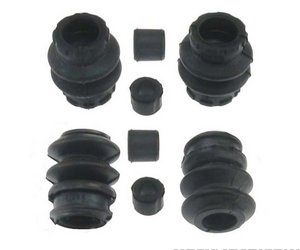
غطاء انزلاق دبوس البستم - FORD  FIESTA أمامي ( 2011)
غطاء انزلاق دبوس البستم - FORD FIESTA أمامي ( 2011) If product description isn't matching, just WhatsApp us – we sell all types of products. إذا لم يكن وصف المنتج مطابقًا، راسلنا واتساب – نحن نبيع جميع أنواع القطع. Brand / الماركة: FORD Part Number / رقم القطعة: H16172 Fitment Details | تفاصيل التركيب Model / السيارة: FIESTA Variant / النوع: Front / Rear / Front Left / Front Right / Rear Left / Rear Right Year(s) / الموديل: Year :- 2011 Fits: FIESTA – Front / Rear / Front Left / Front Right / Rear Left / Rear Right – Year :- 2011 يركب على: FIESTA – Front / Rear / Front Left / Front Right / Rear Left / Rear Right – Year :- 2011 Availability | توفر القطعة القطعة Original موجودة أو نقدر نوفرها بسرعة. نوفر فقط قطع مضمونة لأغلب السيارات. This original part is in stock or can be arranged fast. We only supply verified genuine parts. Price & Fitment | السعر والتركيب السعر ممكن يختلف حسب السيارة. راسلنا واتساب للتأكيد قبل الطلب. Price may vary based on model. WhatsApp us to confirm before placing order. About MHAM | مهام – Trusted Auto Parts Store in Kuwait | محل قطع غيار موثوق في الكويت MHAM Auto موجود في الفروانية – الكويت، متخصصين في بيع قطع غيار السيارات الأصلية أونلاين وداخل الكويت. 📍 Location: Farwaniya, Kuwait 📧 Email: mham.software.team@gmail.com 📞 Phone: +965 509 79677 ✅ نوفر أكثر من 1.2 مليون قطعة غيار سيارات لجميع الأنواع والموديلات، مثل: كمبريسر مكيف (A/C Compressors) تحكم تكييف داخلي (HVAC Panels) محركات الدفع الرباعي (4WD Actuators) بواجي كاملة (Spark Plug Kits) وأكثر من كذا بكثير... جميع القطع أصلية أو نفس الأصلي OEM ومضمونة من ناحية الجودة والأداء. مناسب للمستهلك العادي أو الورش والميكانيكيين. ✅ إذا تبحث عن قطع غيار سيارات في الكويت، MHAM Auto هو وجهتك الموثوقة.
Brand: FORD
Category: Vehicles & Parts > Vehicle Parts & Accessories > Motor Vehicle Parts > Motor Vehicle Braking > Anti-Lock Braking System (ABS) Parts